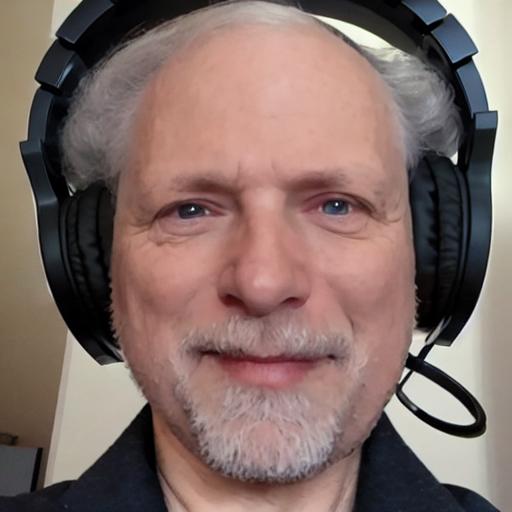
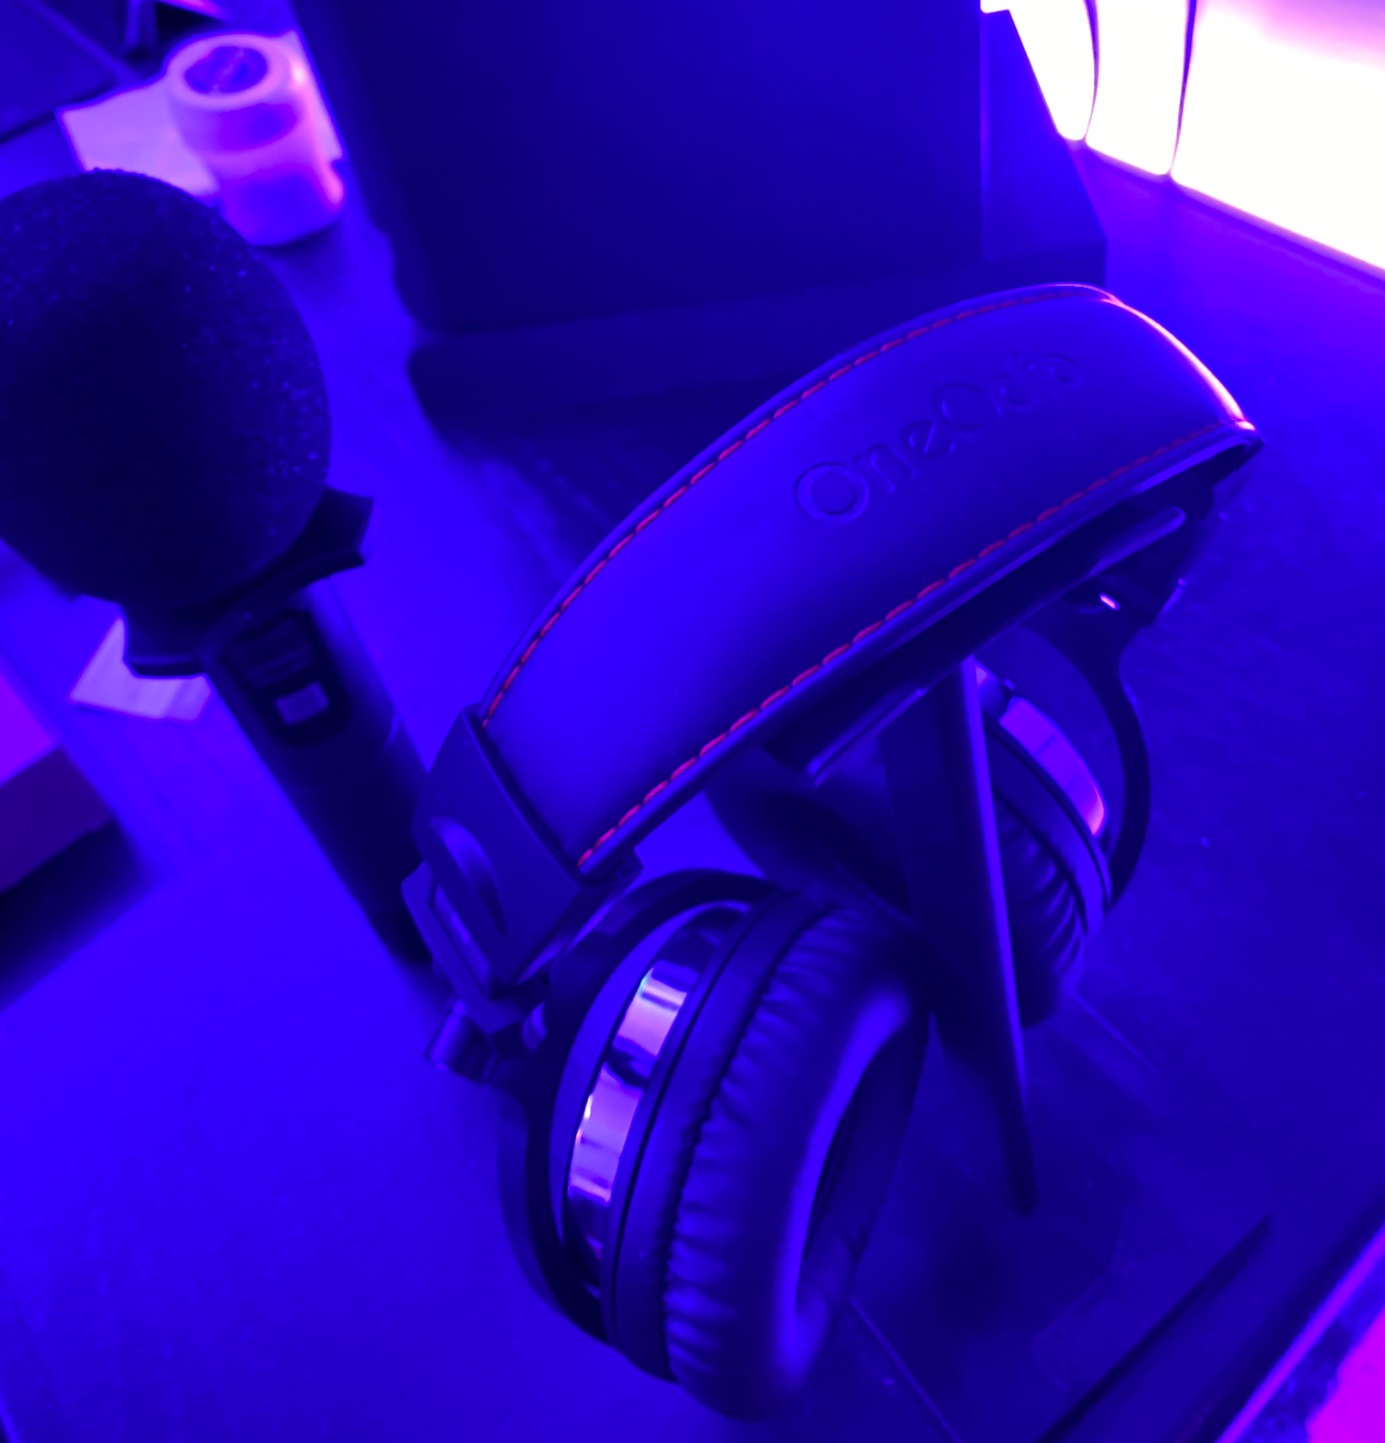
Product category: headphones
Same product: no